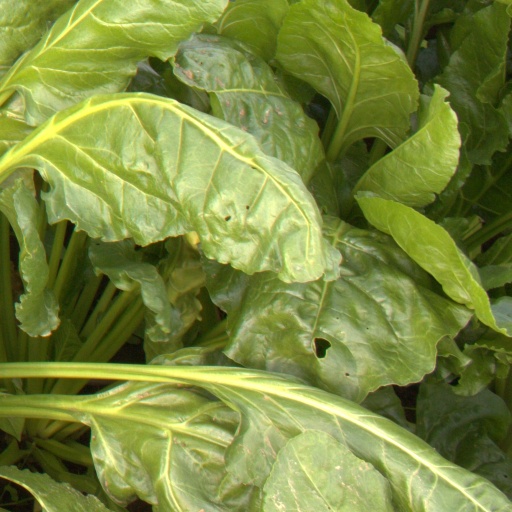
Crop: sugar beet